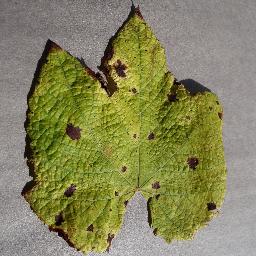
Label: Grape___Leaf_blight_(Isariopsis_Leaf_Spot)